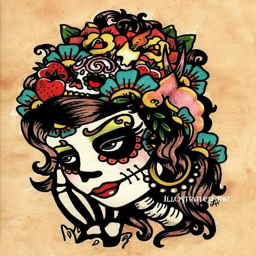
i just love artwork so much !